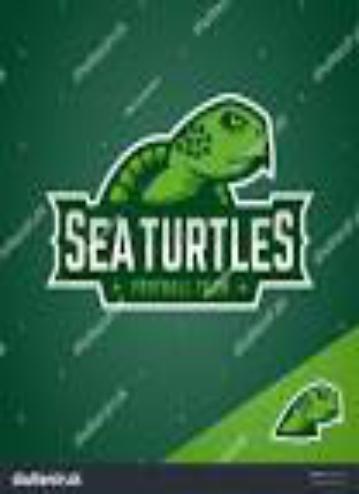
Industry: Leisure